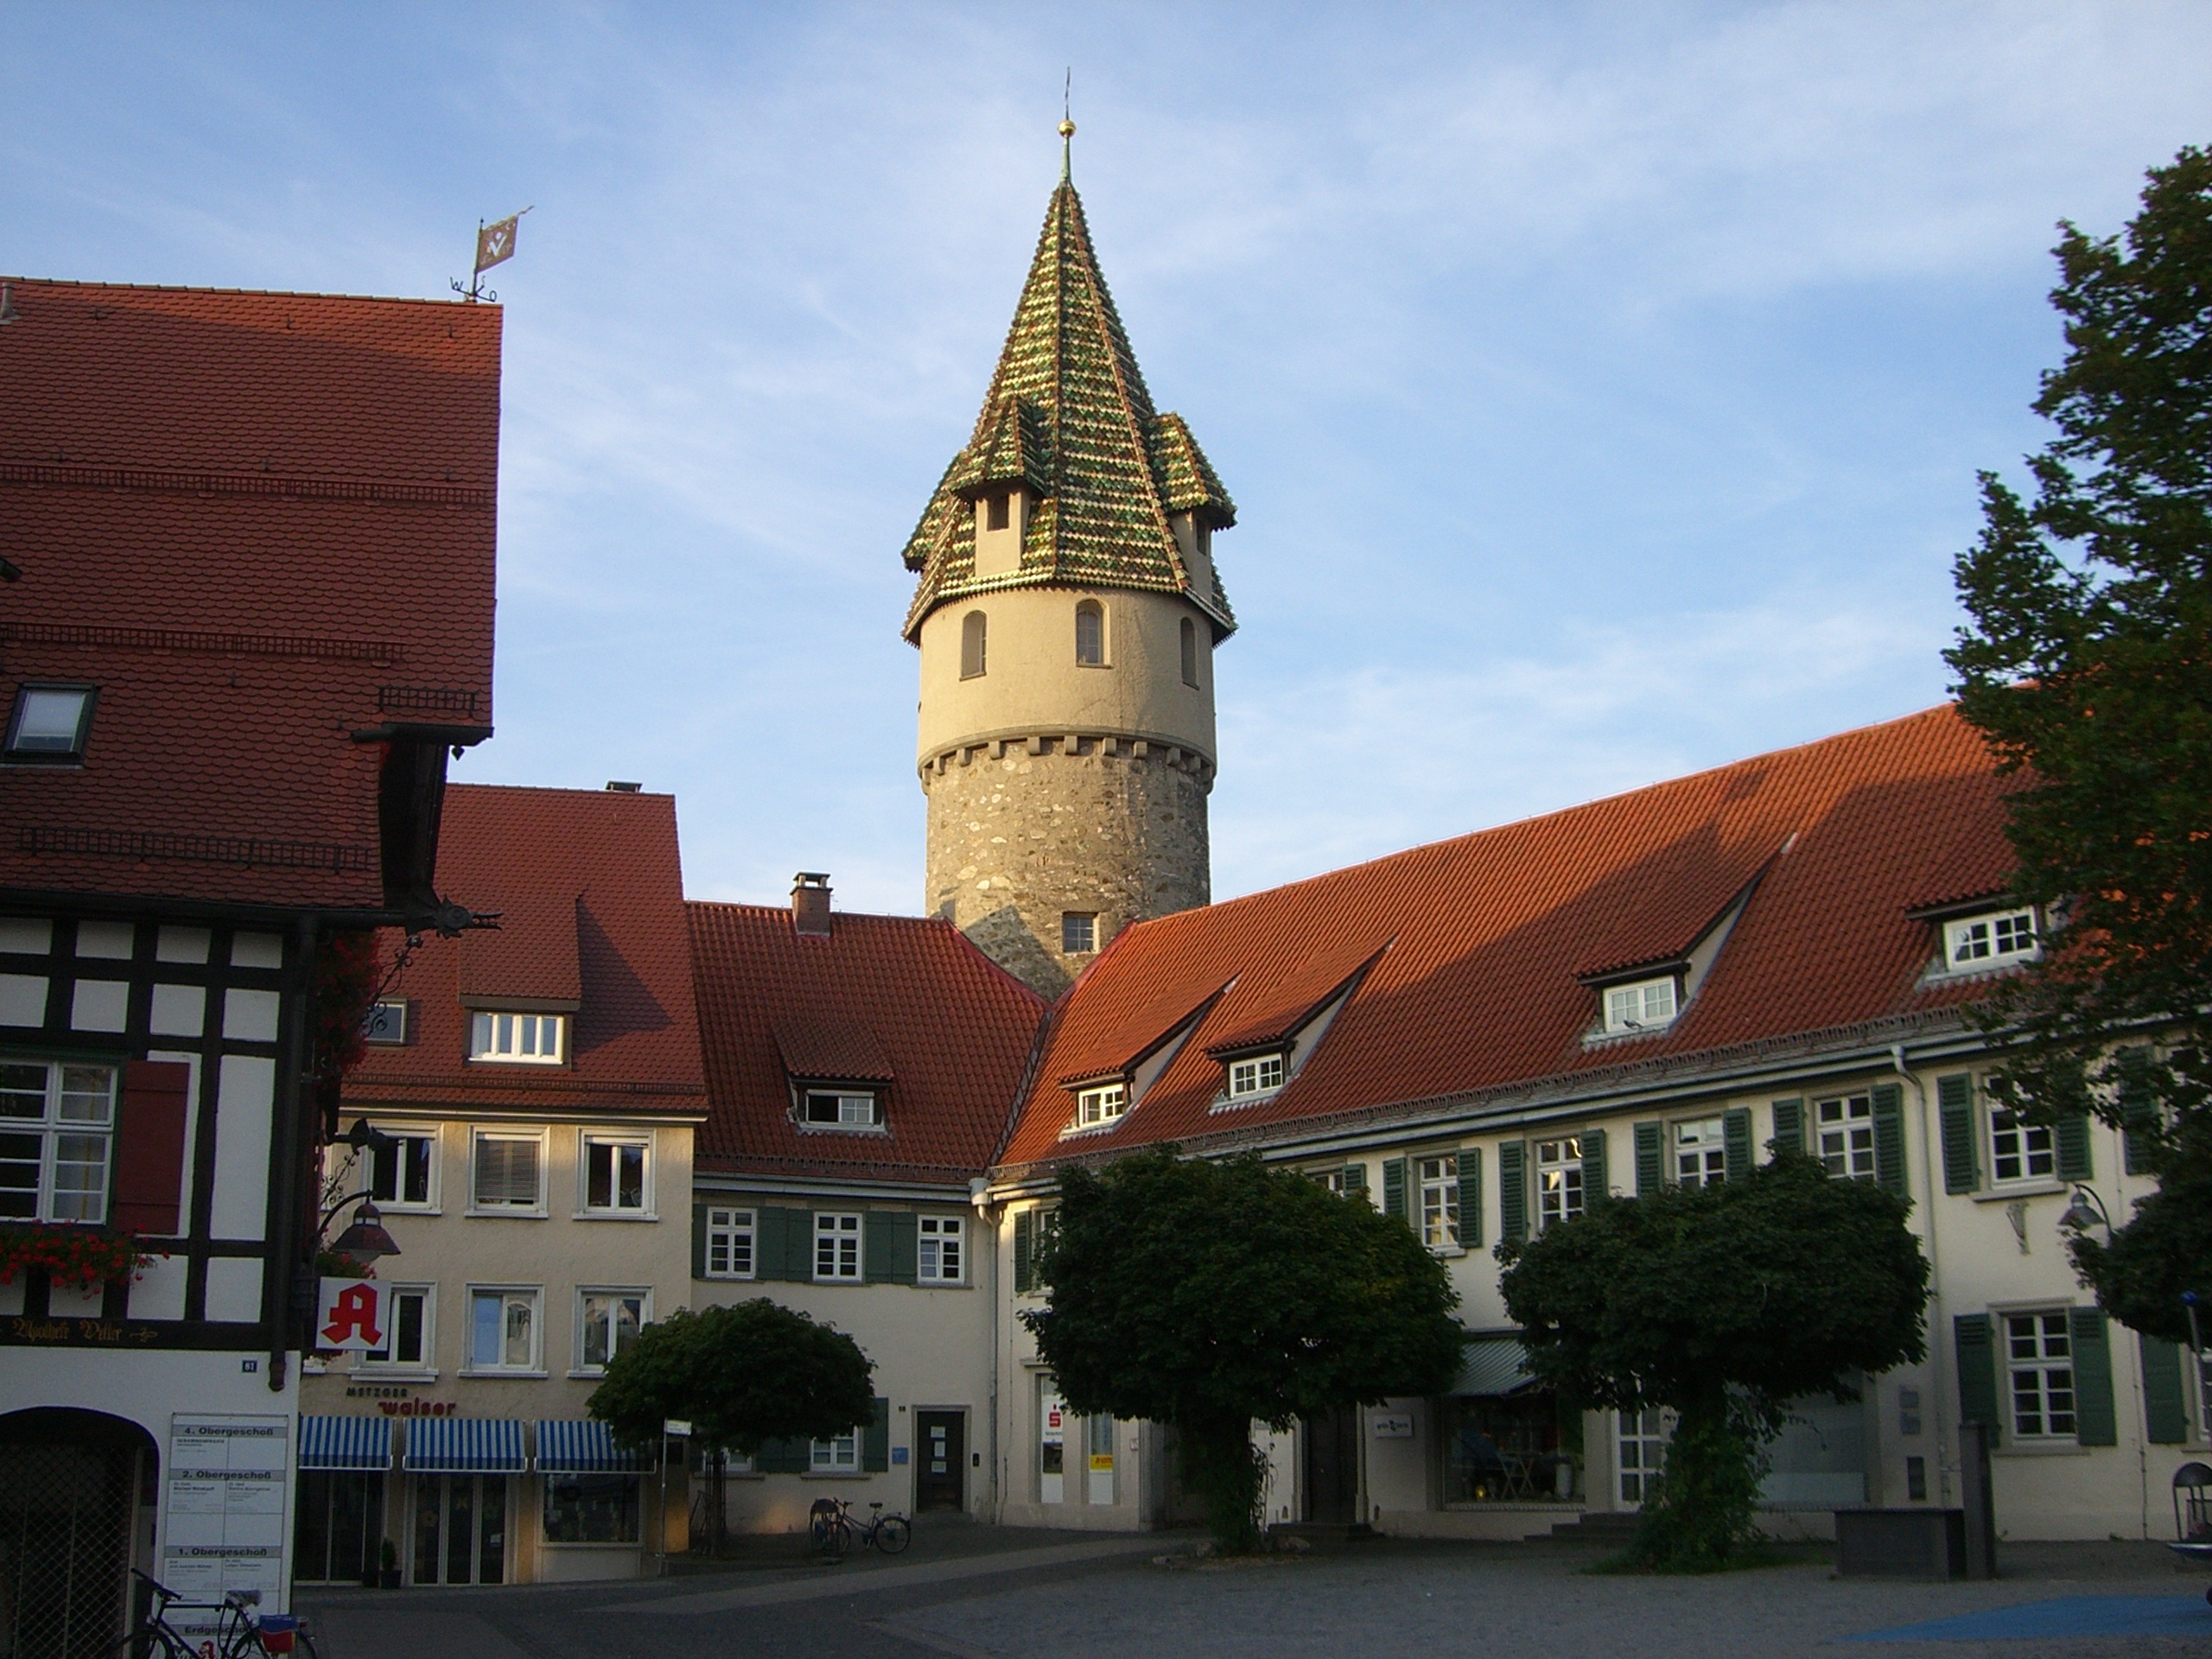
architecture, town, building, city, downtown, tower, landmark, facade, church, place of worship, middle ages, pointed, neighbourhood, ravensburg, human settlement